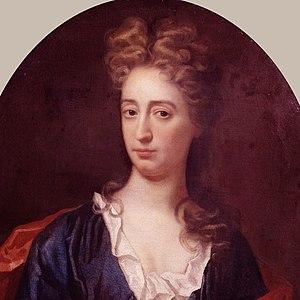
La Favorite est un film américano-irlando-britannique réalisé par Yórgos Lánthimos, sorti en 2018.
Abigail Masham, baronne Masham était une favorite de la reine Anne et la cousine de Sarah Churchill.